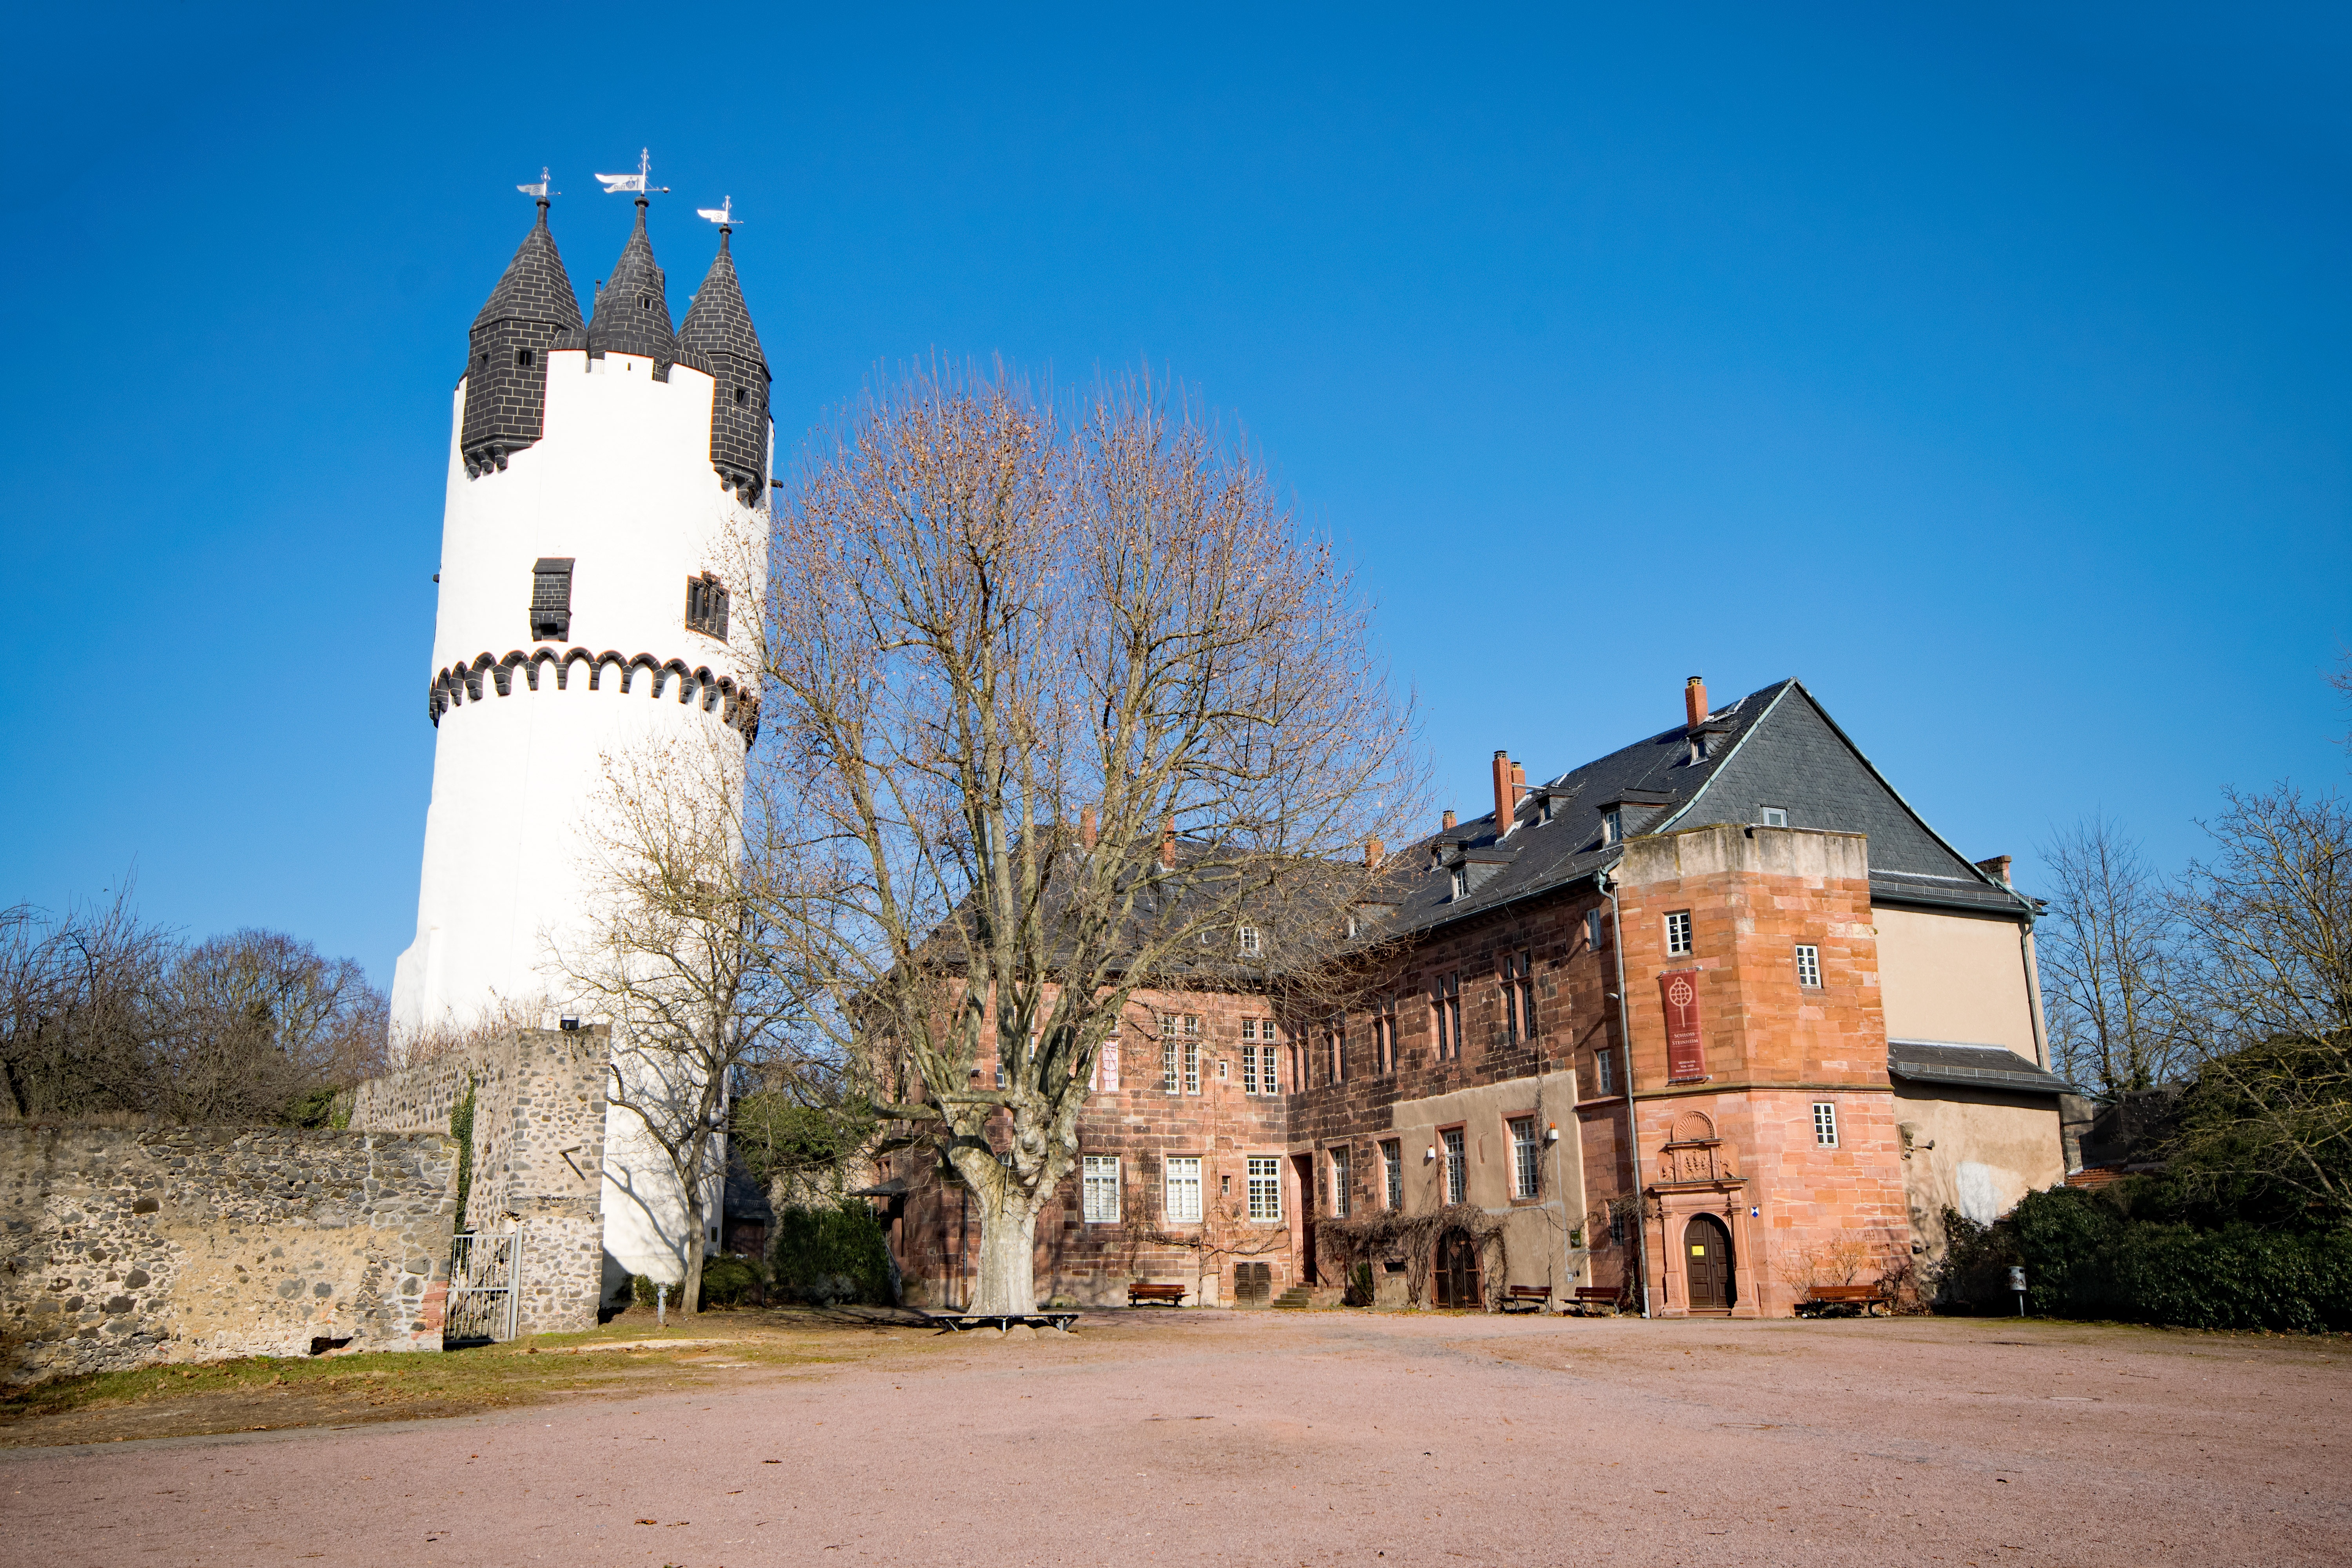
building, chateau, tower, castle, landmark, fortification, place of worship, places of interest, old town, monastery, germany, estate, hesse, hanau, steinheim